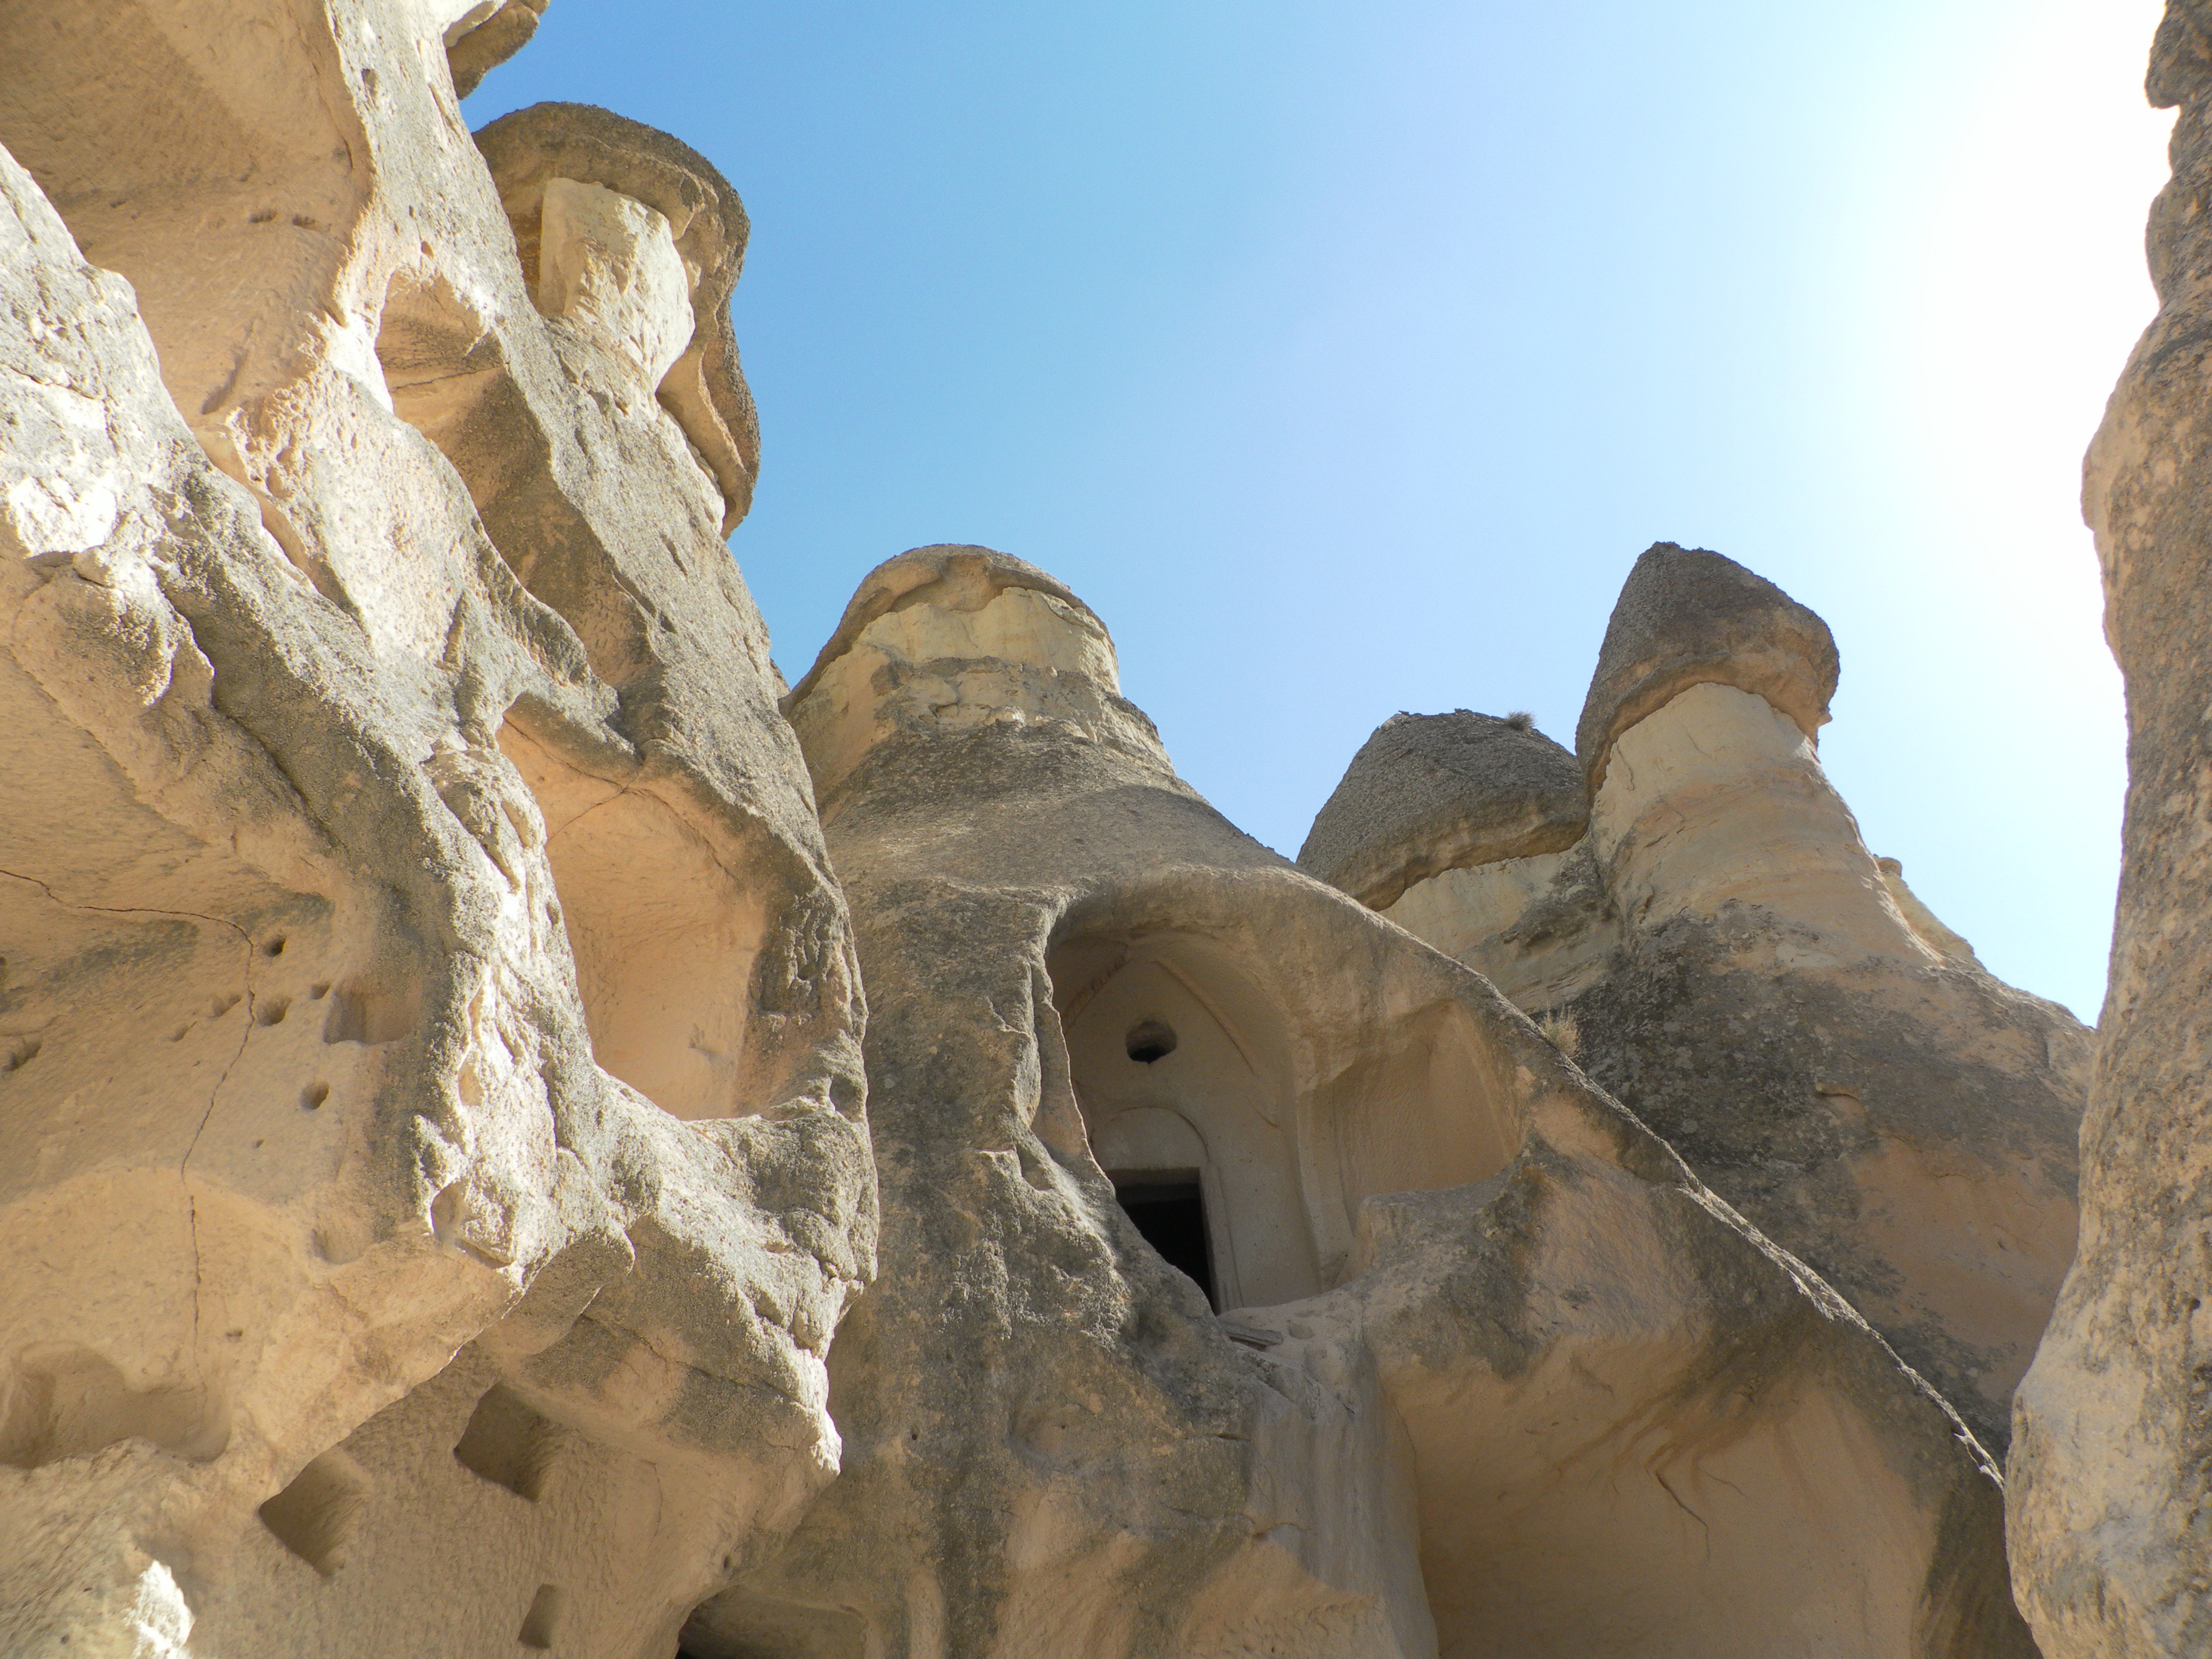
rock, architecture, formation, arch, material, sculpture, geology, temple, turkey, wadi, monolith, cappadocia, fairy chimneys, ancient history, cave dwellings, rock churches